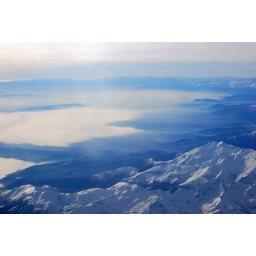
mountain tip covered with snow above the cloud